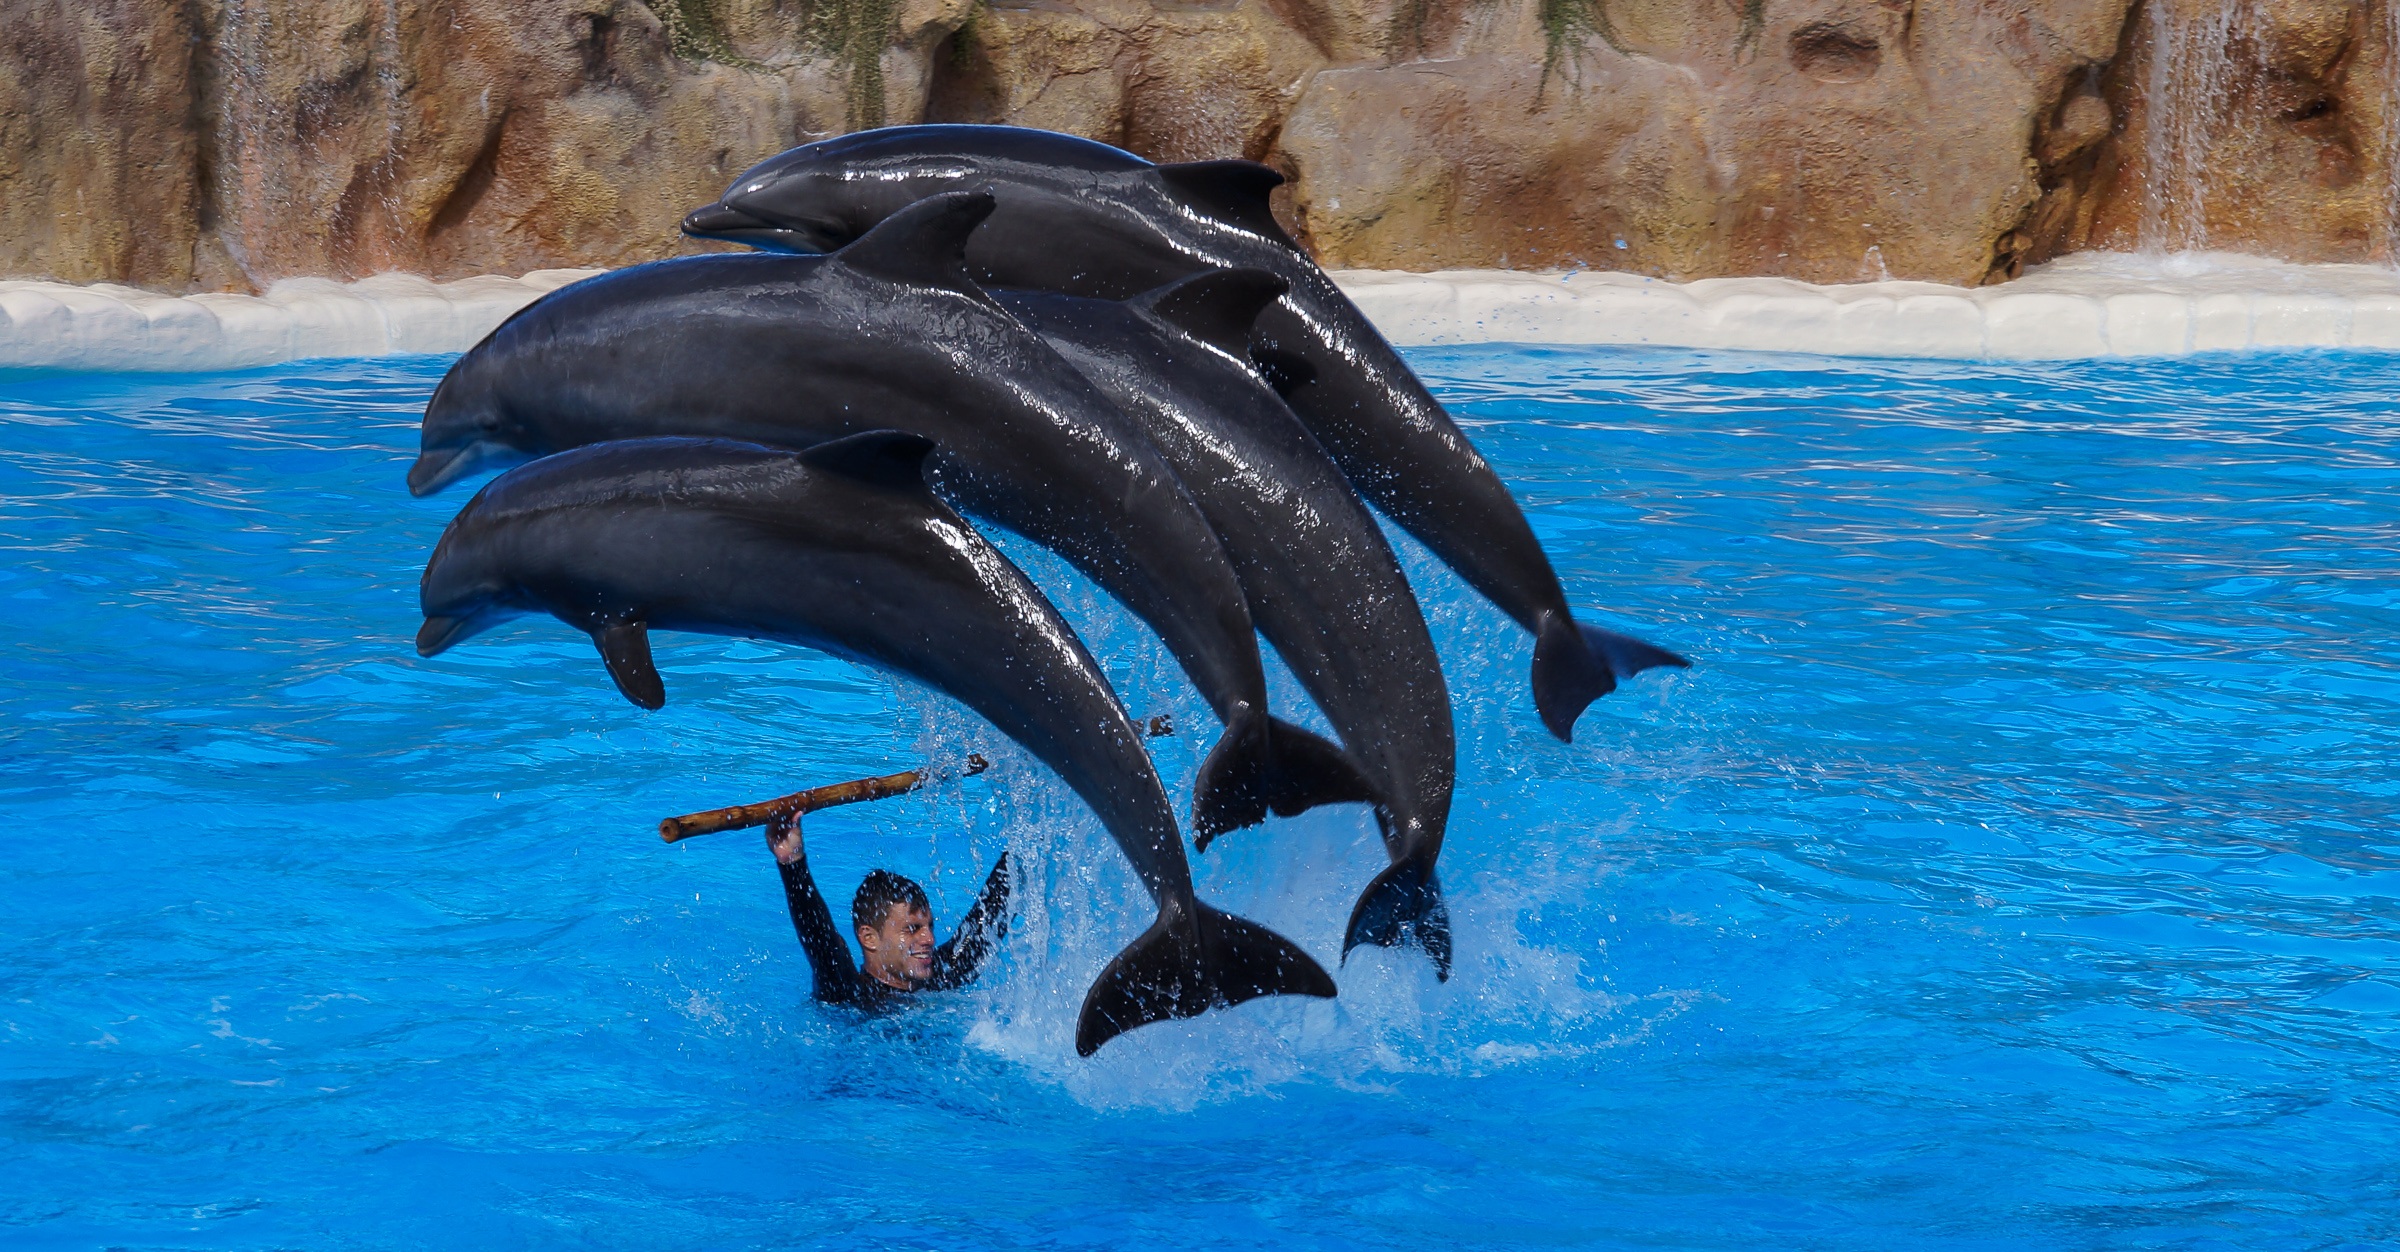
biology, mammal, fauna, spain, vertebrate, tenerife, dolphin, dolphins, canary islands, marine mammal, killer whale, loro parque, marine biology, whales dolphins and porpoises, common bottlenose dolphin, short beaked common dolphin